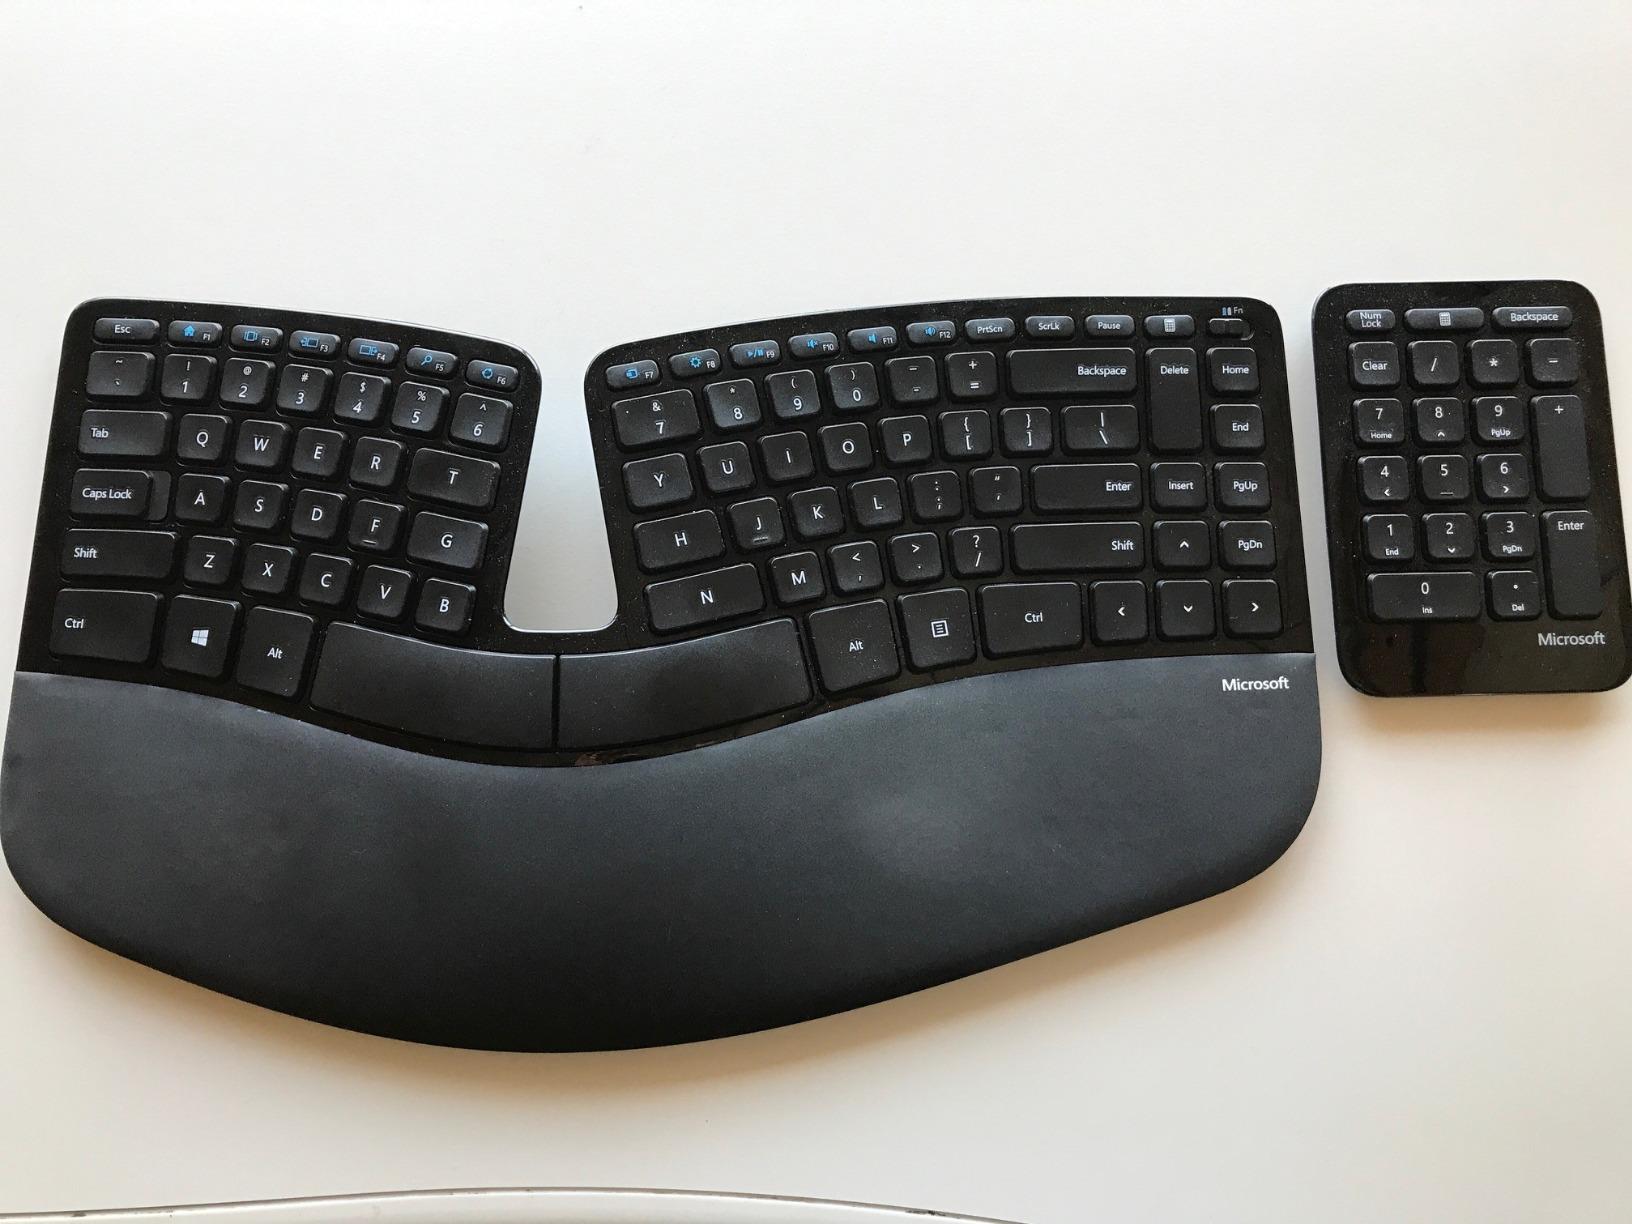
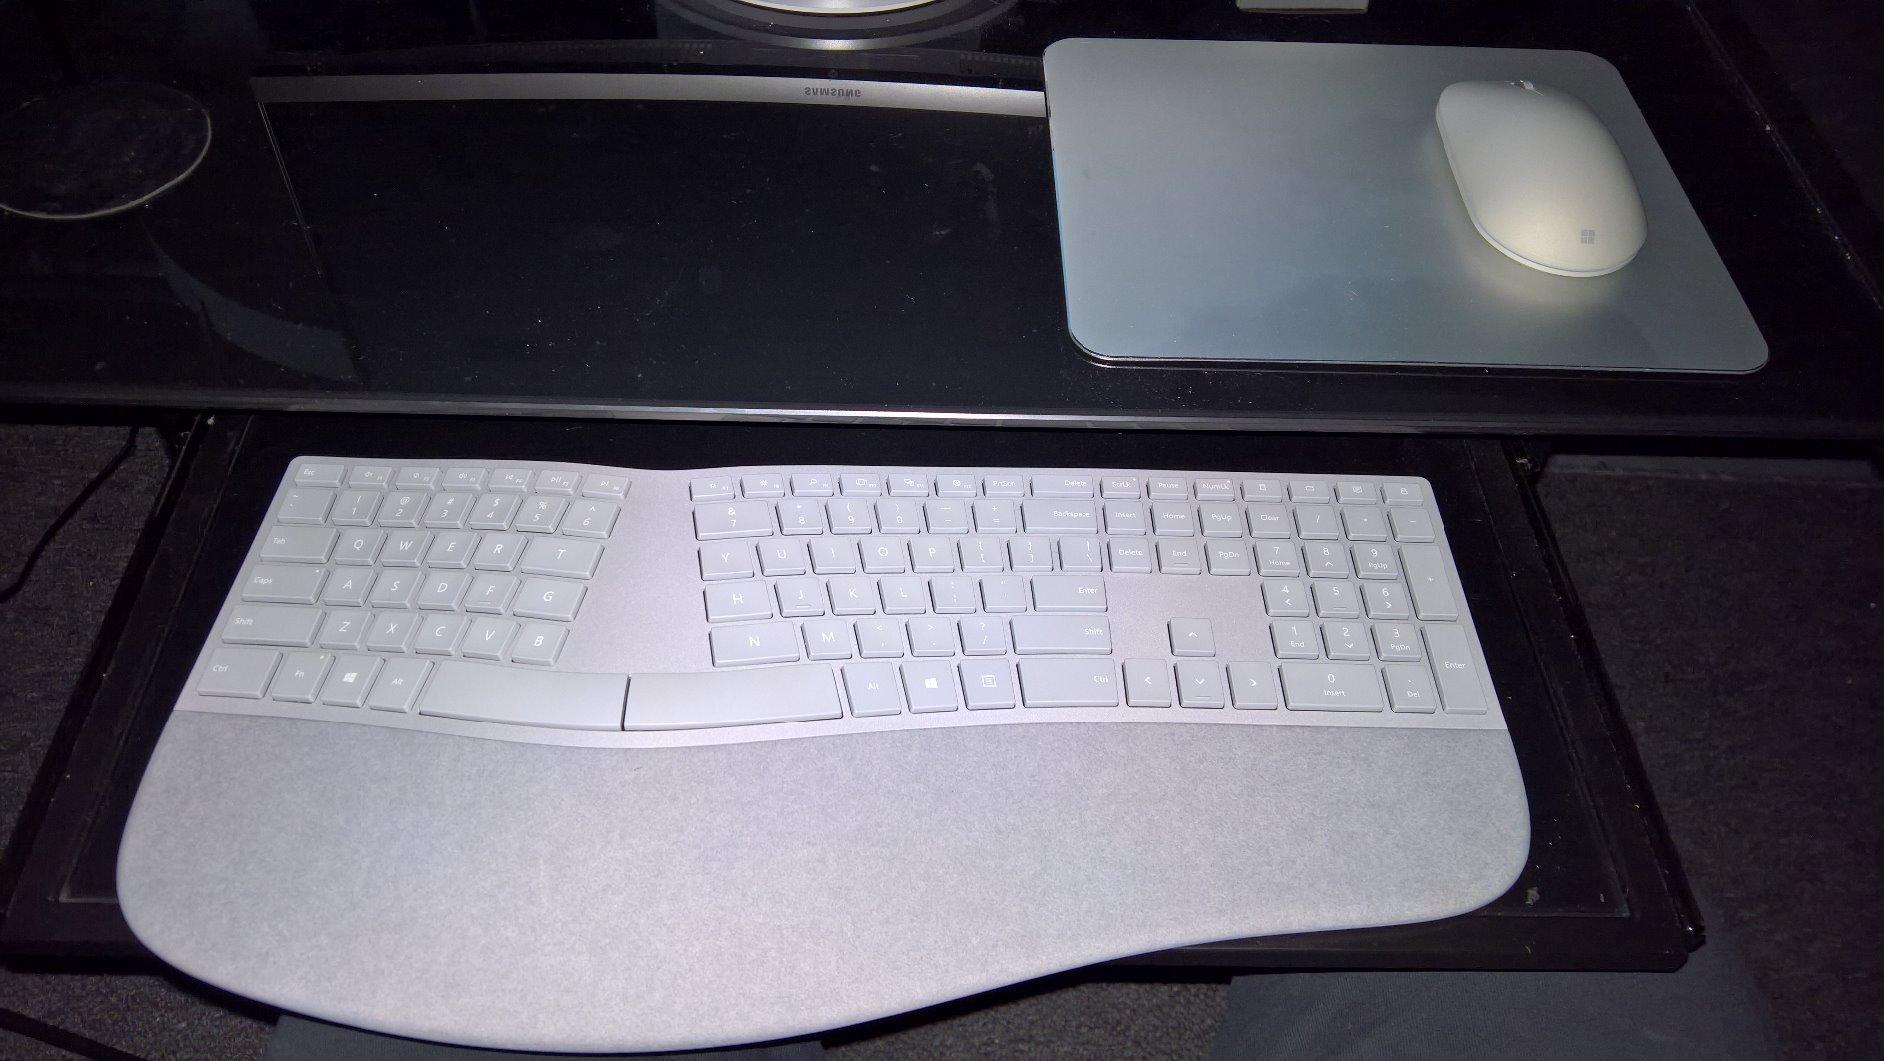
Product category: keyboard
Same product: no